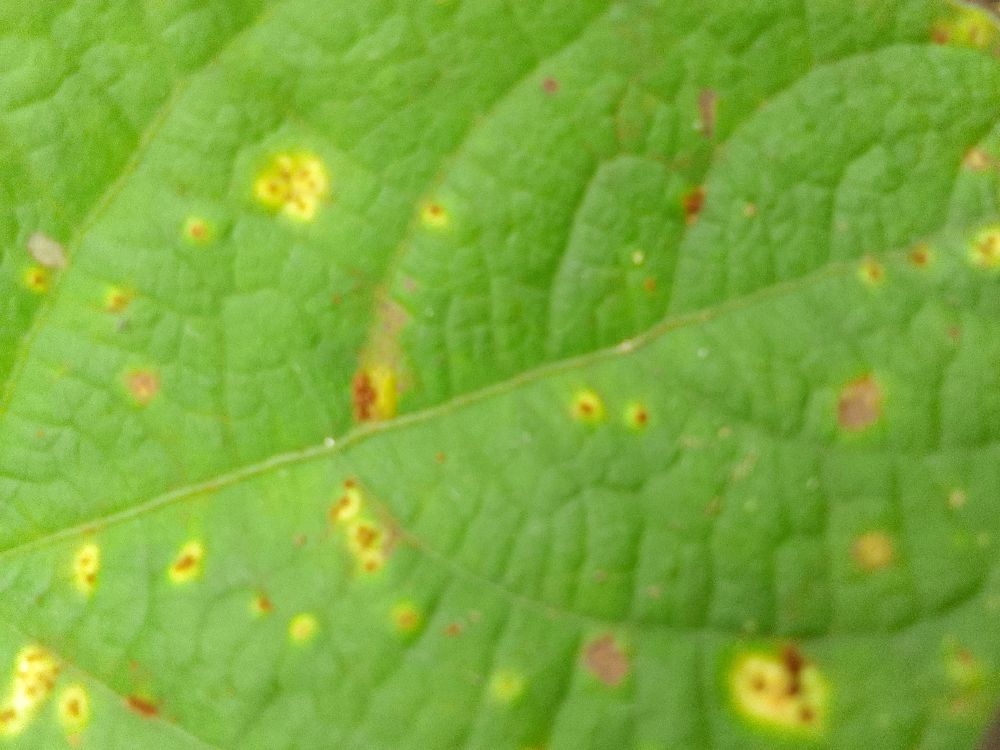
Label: rust